North Bohemia

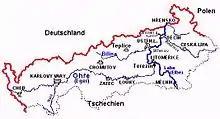
Towns and rivers of North Bohemia

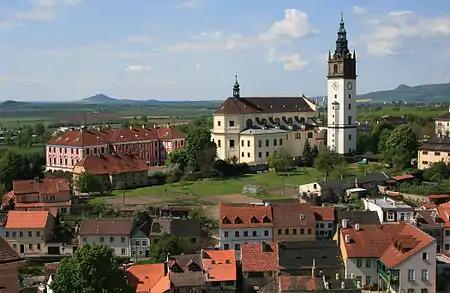
St. Stephan's Cathedral in Litoměřice with Hazmburk in the background

North Bohemia roughly covers the present-day NUTS regional unit of "CZ04 Severozápad" and the western part of "CZ05 Severovýchod".